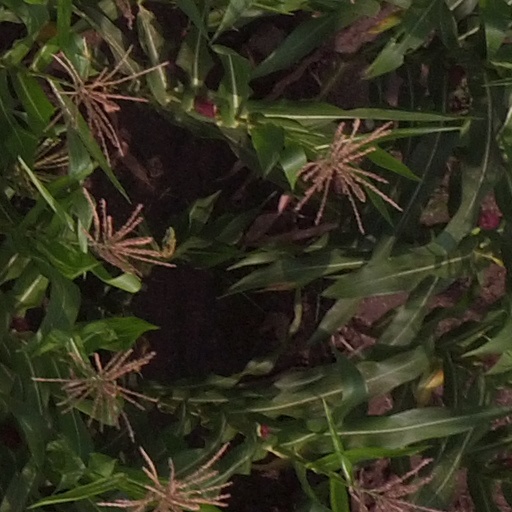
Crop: maize; corn